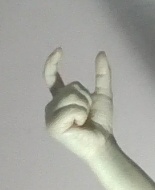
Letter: nun